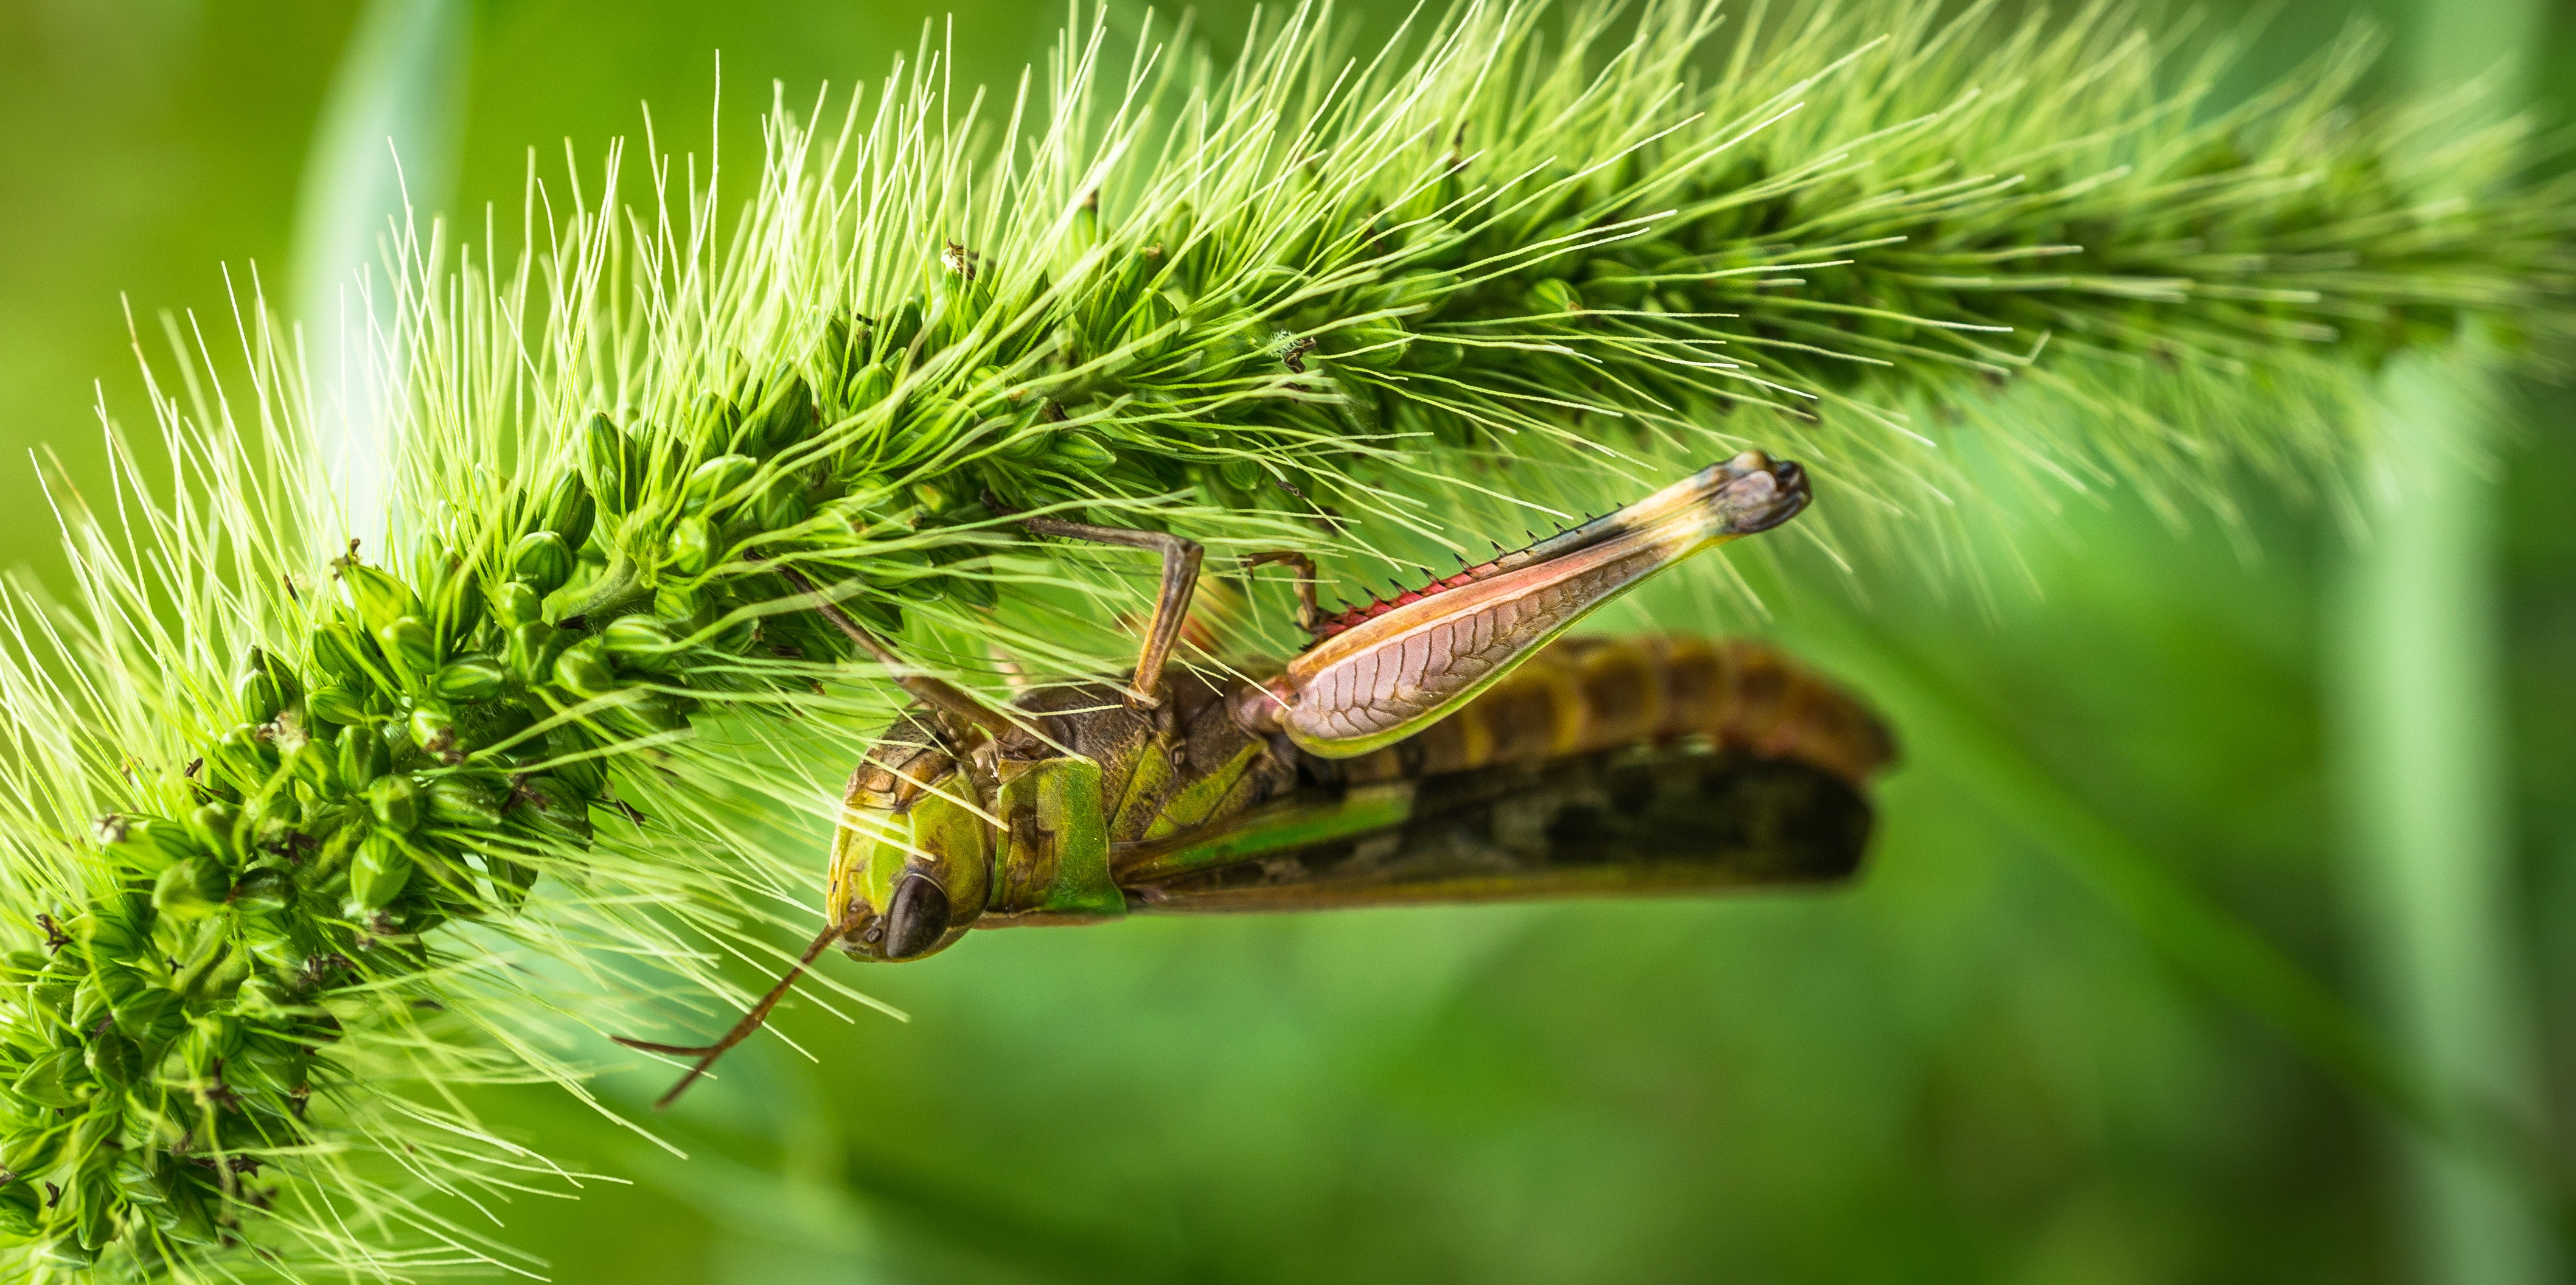
tree, nature, grass, branch, abstract, plant, meadow, flower, green, herb, insect, botany, fauna, plants, invertebrate, close up, insects, pest, grasshopper, macro photography, state of the union, foxtail, grass family, plant stem, woody plant, land plant